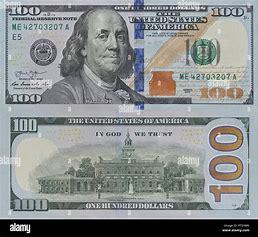
Brand: ON
Model: 100